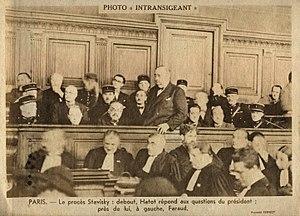
Cliché en héliogravure, tiré d'une série intitulée «
Georges Hatot est un réalisateur et scénariste français de « vues animées » au tout début du cinéma muet. Reconnu comme l’un des premiers réalisateurs de l’histoire et l'inventeur du « péplum » comme genre, sa carrière est météoritique, entachée par le plus gros scandale des années 1930.